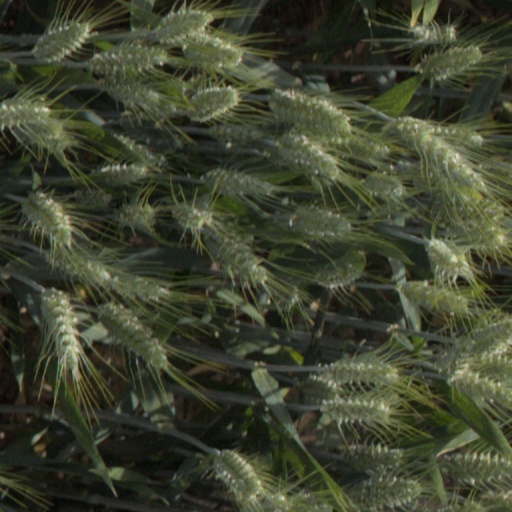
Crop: wheat